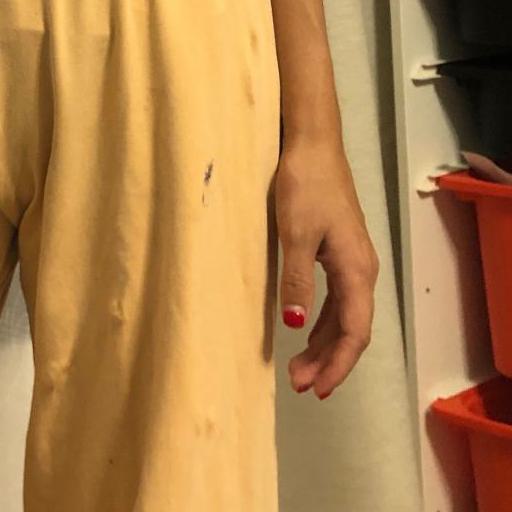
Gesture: no_gesture